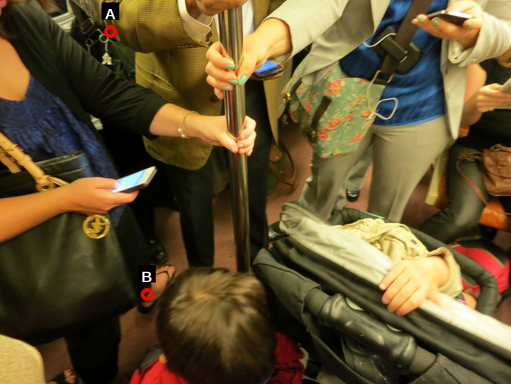
Question: Two points are circled on the image, labeled by A and B beside each circle. Which point is closer to the camera?
Select from the following choices.
(A) A is closer
(B) B is closer
Answer: A